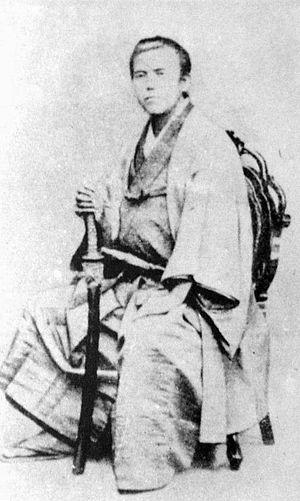
Kido Takayoshi était un homme politique japonais pendant la fin du shogunat Tokugawa et l'ère Meiji. Il a grandement participé à l'avènement de la restauration Meiji. Kido est, avec Saigô Takamori et Ôkubo Toshimichi, l'un des trois grands nobles de la restauration. Il se faisait appeler Niibori Matsusuke quand il luttait contre le shogun, et est aussi connu sous le nom de Katsura Kogorô.